Guts (flying disc game)

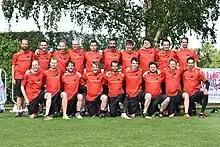
Team photo of the German Guts National Team at the 2016 World Championship 2016 London, England

The sport's international governing body, as with other major flying disc games, is the World Flying Disc Federation (WFDF). For North America, the more game-specific United States Guts Players Association (USGPA) officiates.